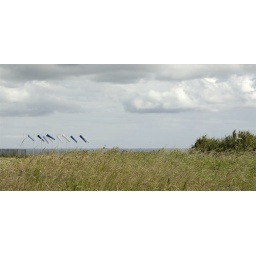
A field of sky coloured windsocks, Nose's Point, Seaham, County Durham; artwork by Alec Finlay; photograph by Alexander Maris